History of electromagnetic theory

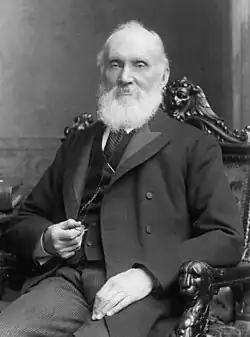
Sir William Thomson.

In 1853, Sir William Thomson (later Lord Kelvin) predicted as a result of mathematical calculations the oscillatory nature of the electric discharge of a condenser circuit. To Henry, however, belongs the credit of discerning as a result of his experiments in 1842 the oscillatory nature of the Leyden jar discharge. He wrote: "The phenomena require us to admit the existence of a principal discharge in one direction, and then several reflex actions backward and forward, each more feeble than the preceding, until the equilibrium is obtained". These oscillations were subsequently observed by B. W. Feddersen (1857) who using a rotating concave mirror projected an image of the electric spark upon a sensitive plate, thereby obtaining a photograph of the spark which plainly indicated the alternating nature of the discharge. Sir William Thomson was also the discoverer of the electric convection of heat (the "Thomson" effect). He designed for electrical measurements of precision his quadrant and absolute electrometers. The reflecting galvanometer and siphon recorder, as applied to submarine cable signaling, are also due to him.